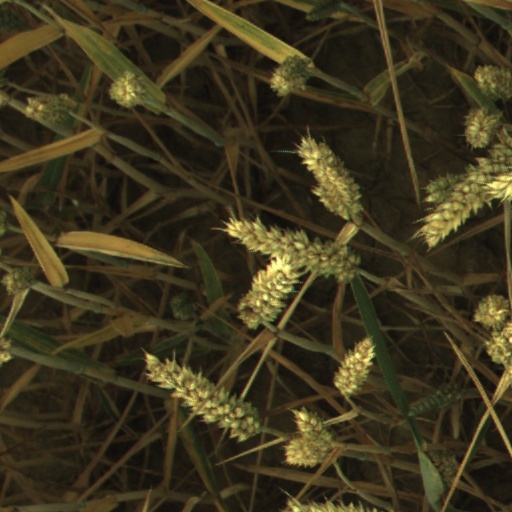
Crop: wheat